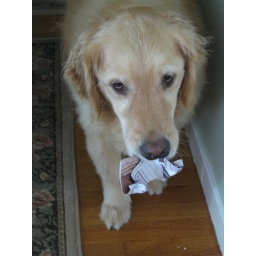
Gracie likes to grab crumpled up paper and walk around the house with it.